List of reptiles of El Salvador

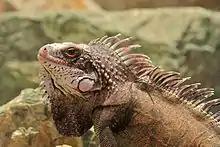
"Iguana iguana"

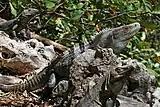
"Ctenosaura similis"

The iguanids (Iguanidae) are a family of lizards whose distribution extends from the southern United States, Central America to Paraguay, and from the Caribbean islands to the Galapagos Islands and Fiji. Iguanids can reach lengths that vary between and . The tail is often longer than the rest of the body. They often have a dewlap that helps regulate body temperature, and dorsal spines that are more pronounced in males than in females. Some species are terrestrial, others prefer to live in trees or rocks. Males are usually territorial and defend their territory against other males, but tolerate females. All iguanas are oviparous. The nests are usually quite large, often several females lay their eggs in the proximity of other nests to facilitate their defense. Juveniles feed primarily on insects and other invertebrates, while adults, especially in larger species, switch to a primarily plant diet. Four iguanids occur in El Salvador.